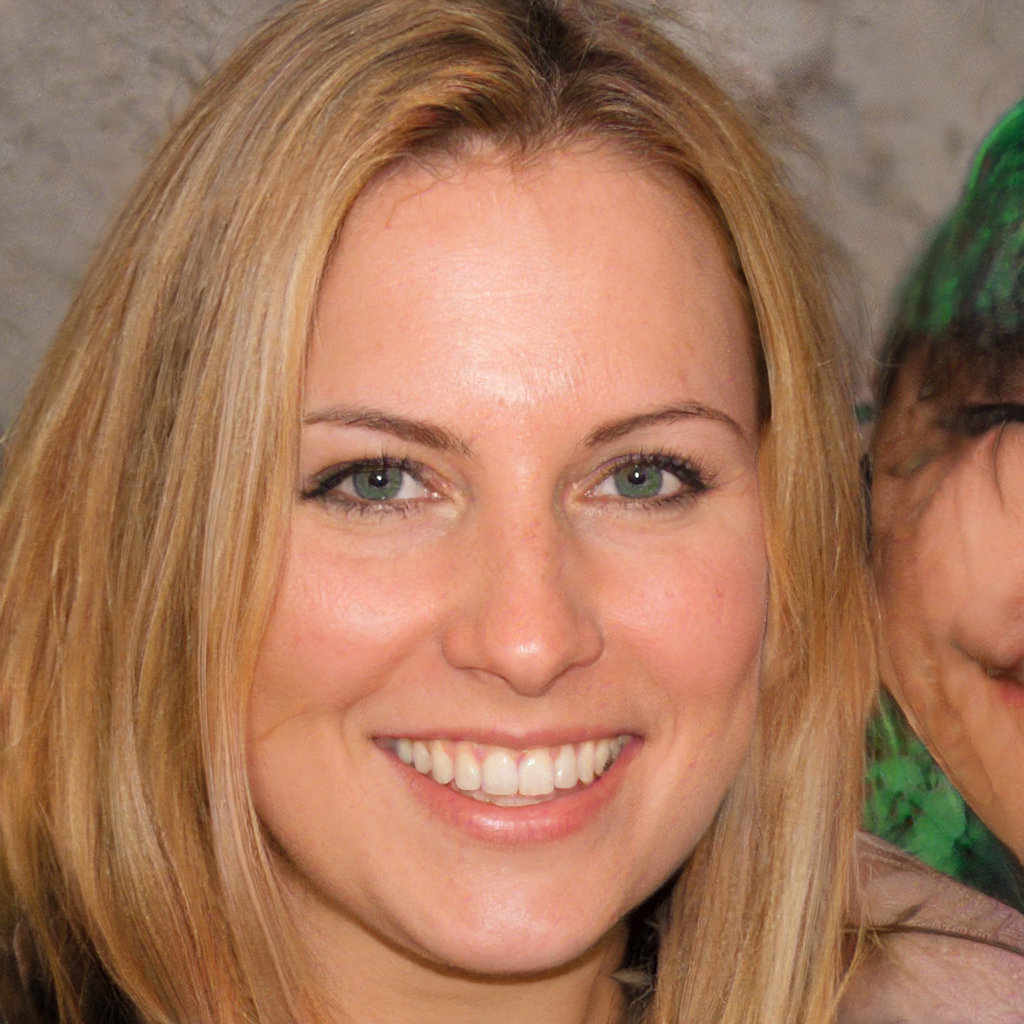
Gender: Female